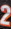
Number: 2